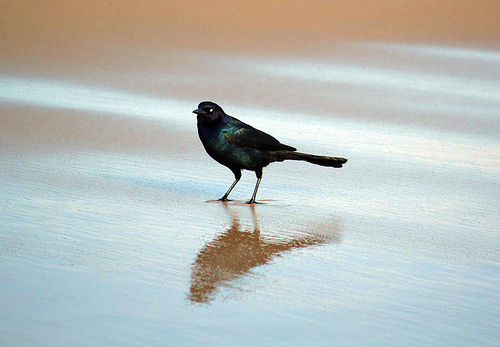
an iridescent black and green bird with a sharp bill and bright white eyes.
this dark bird has black head,wings,belly and tail. its tarsal appears white.
medium black and blue bird with long white and black tarsus with a black beaka bird with a stark white eye, small poitned bill, and pearlescent black plumage.
this bird has a long pointed black bill, a blue & black mottled belly, and black tarsus & feet.
this bird has wings that are black and has skinny legsthe bird has a white eyering and a small black bill.
this bird has wings that are black and has a thick bill
this bird has wings that are black and has a thin bill
this black iridescent bird has long tarsus and light colored eyes.
Species: Boat Tailed Grackle